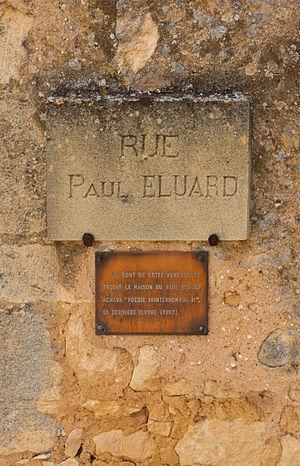
Plaque rue Paul Eluard, Beynac-et-Cazenac, Dordogne.